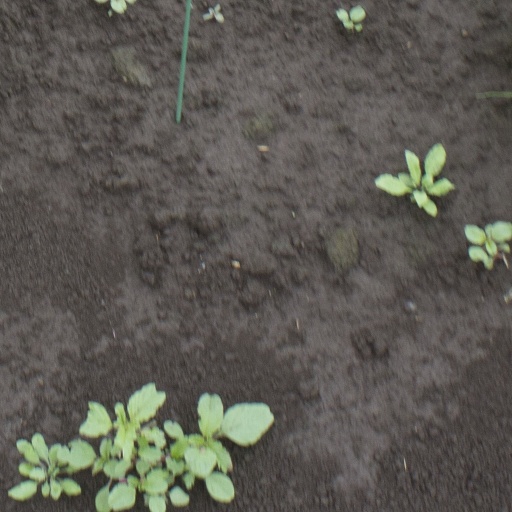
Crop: soybean